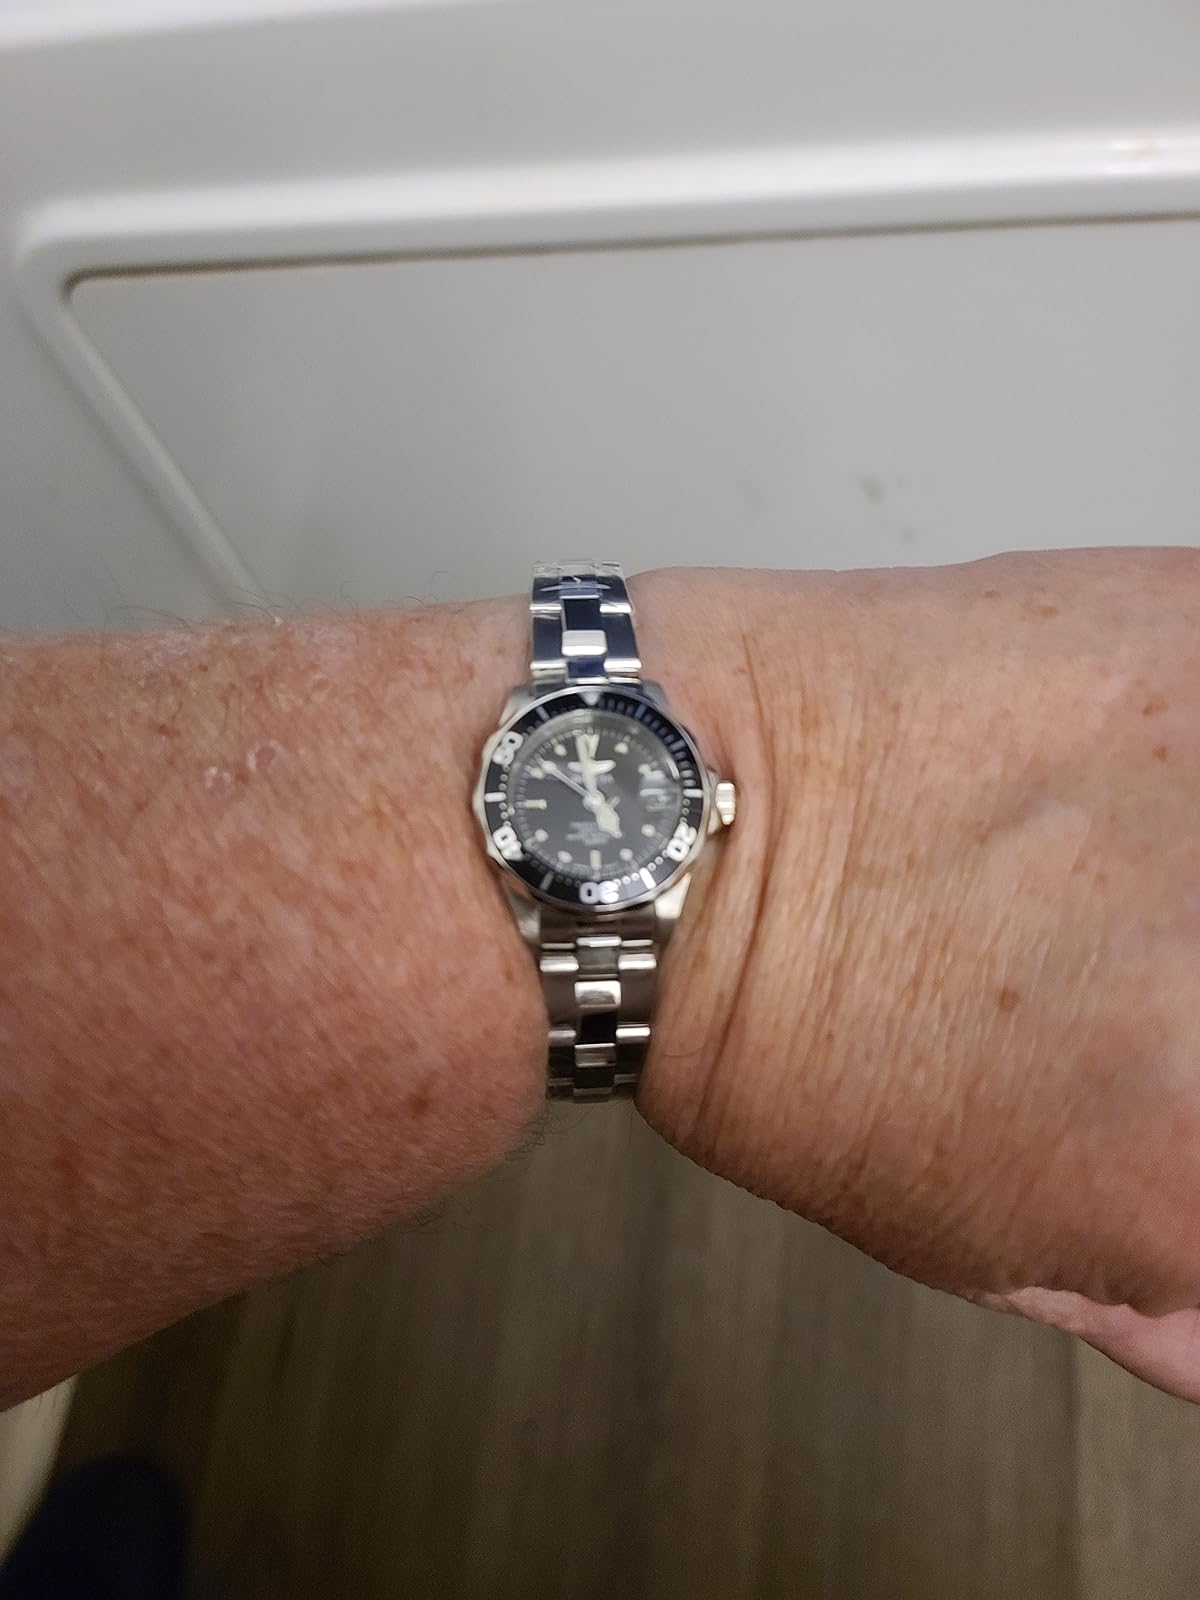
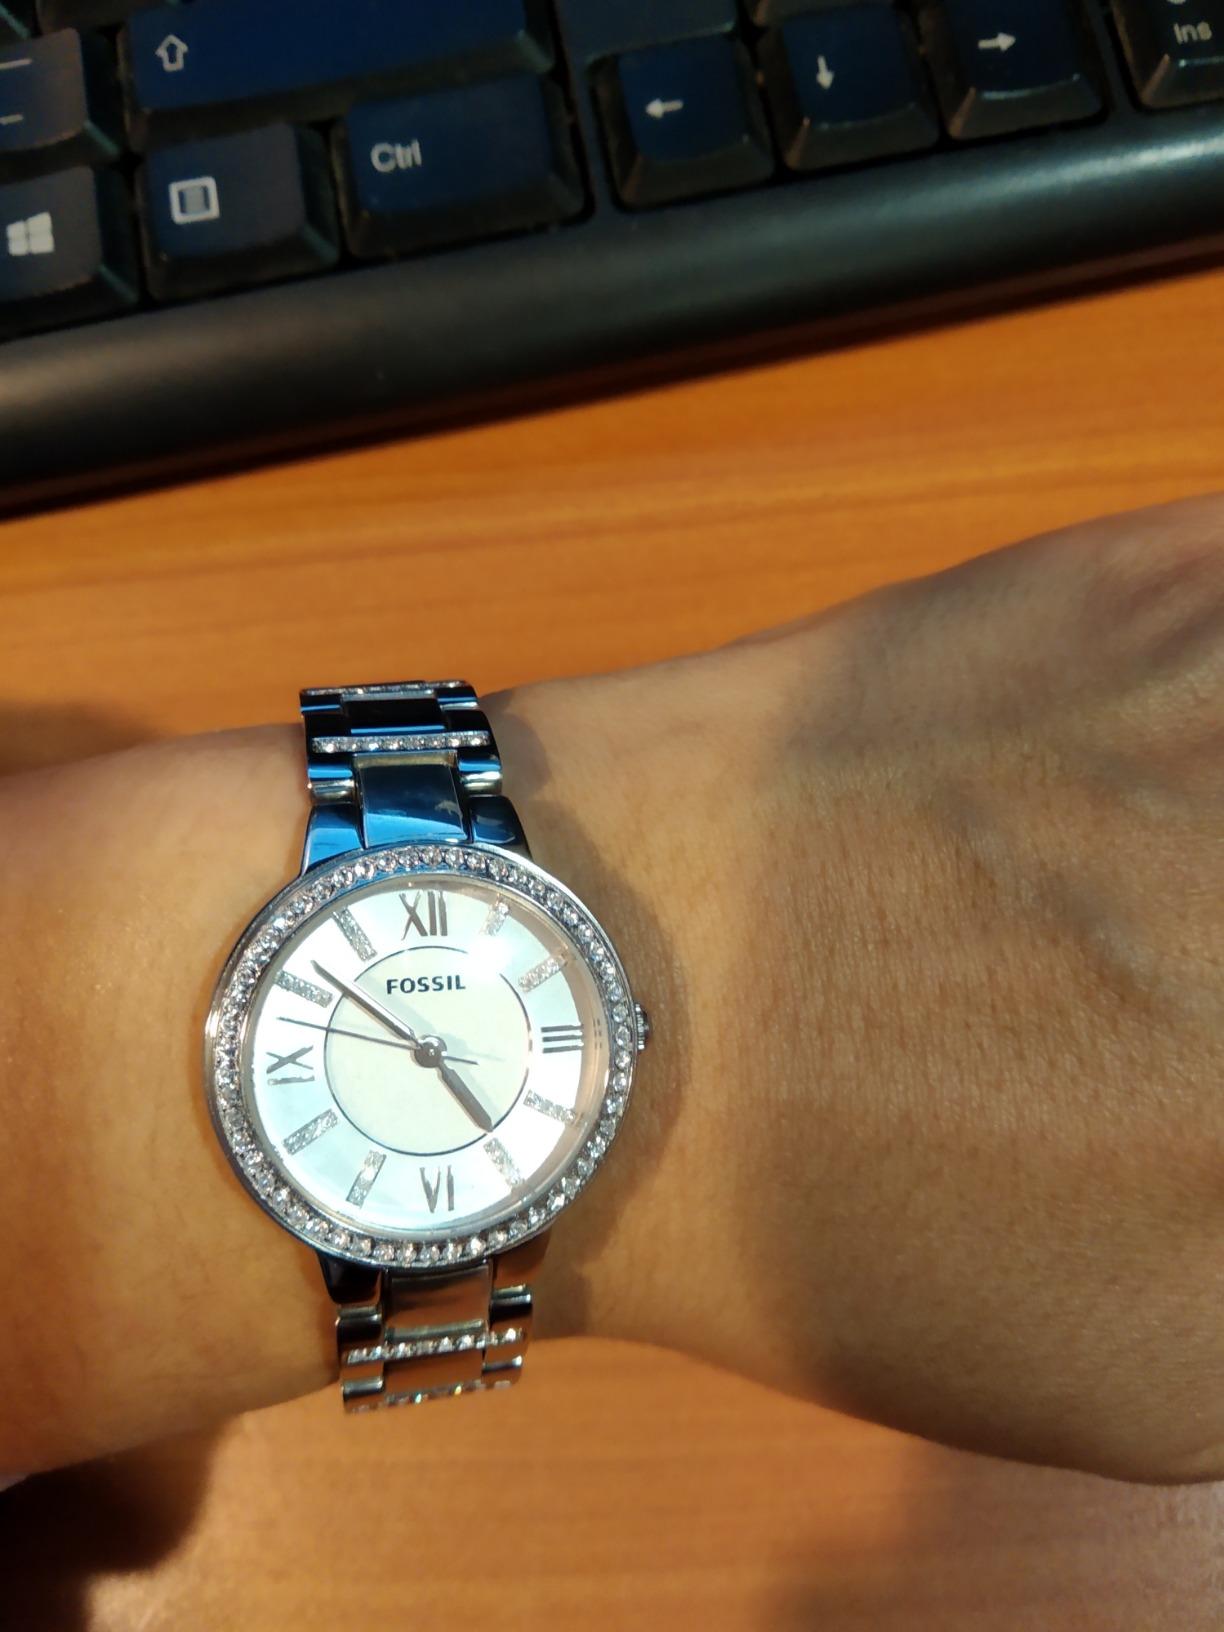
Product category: accessories_watch
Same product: no